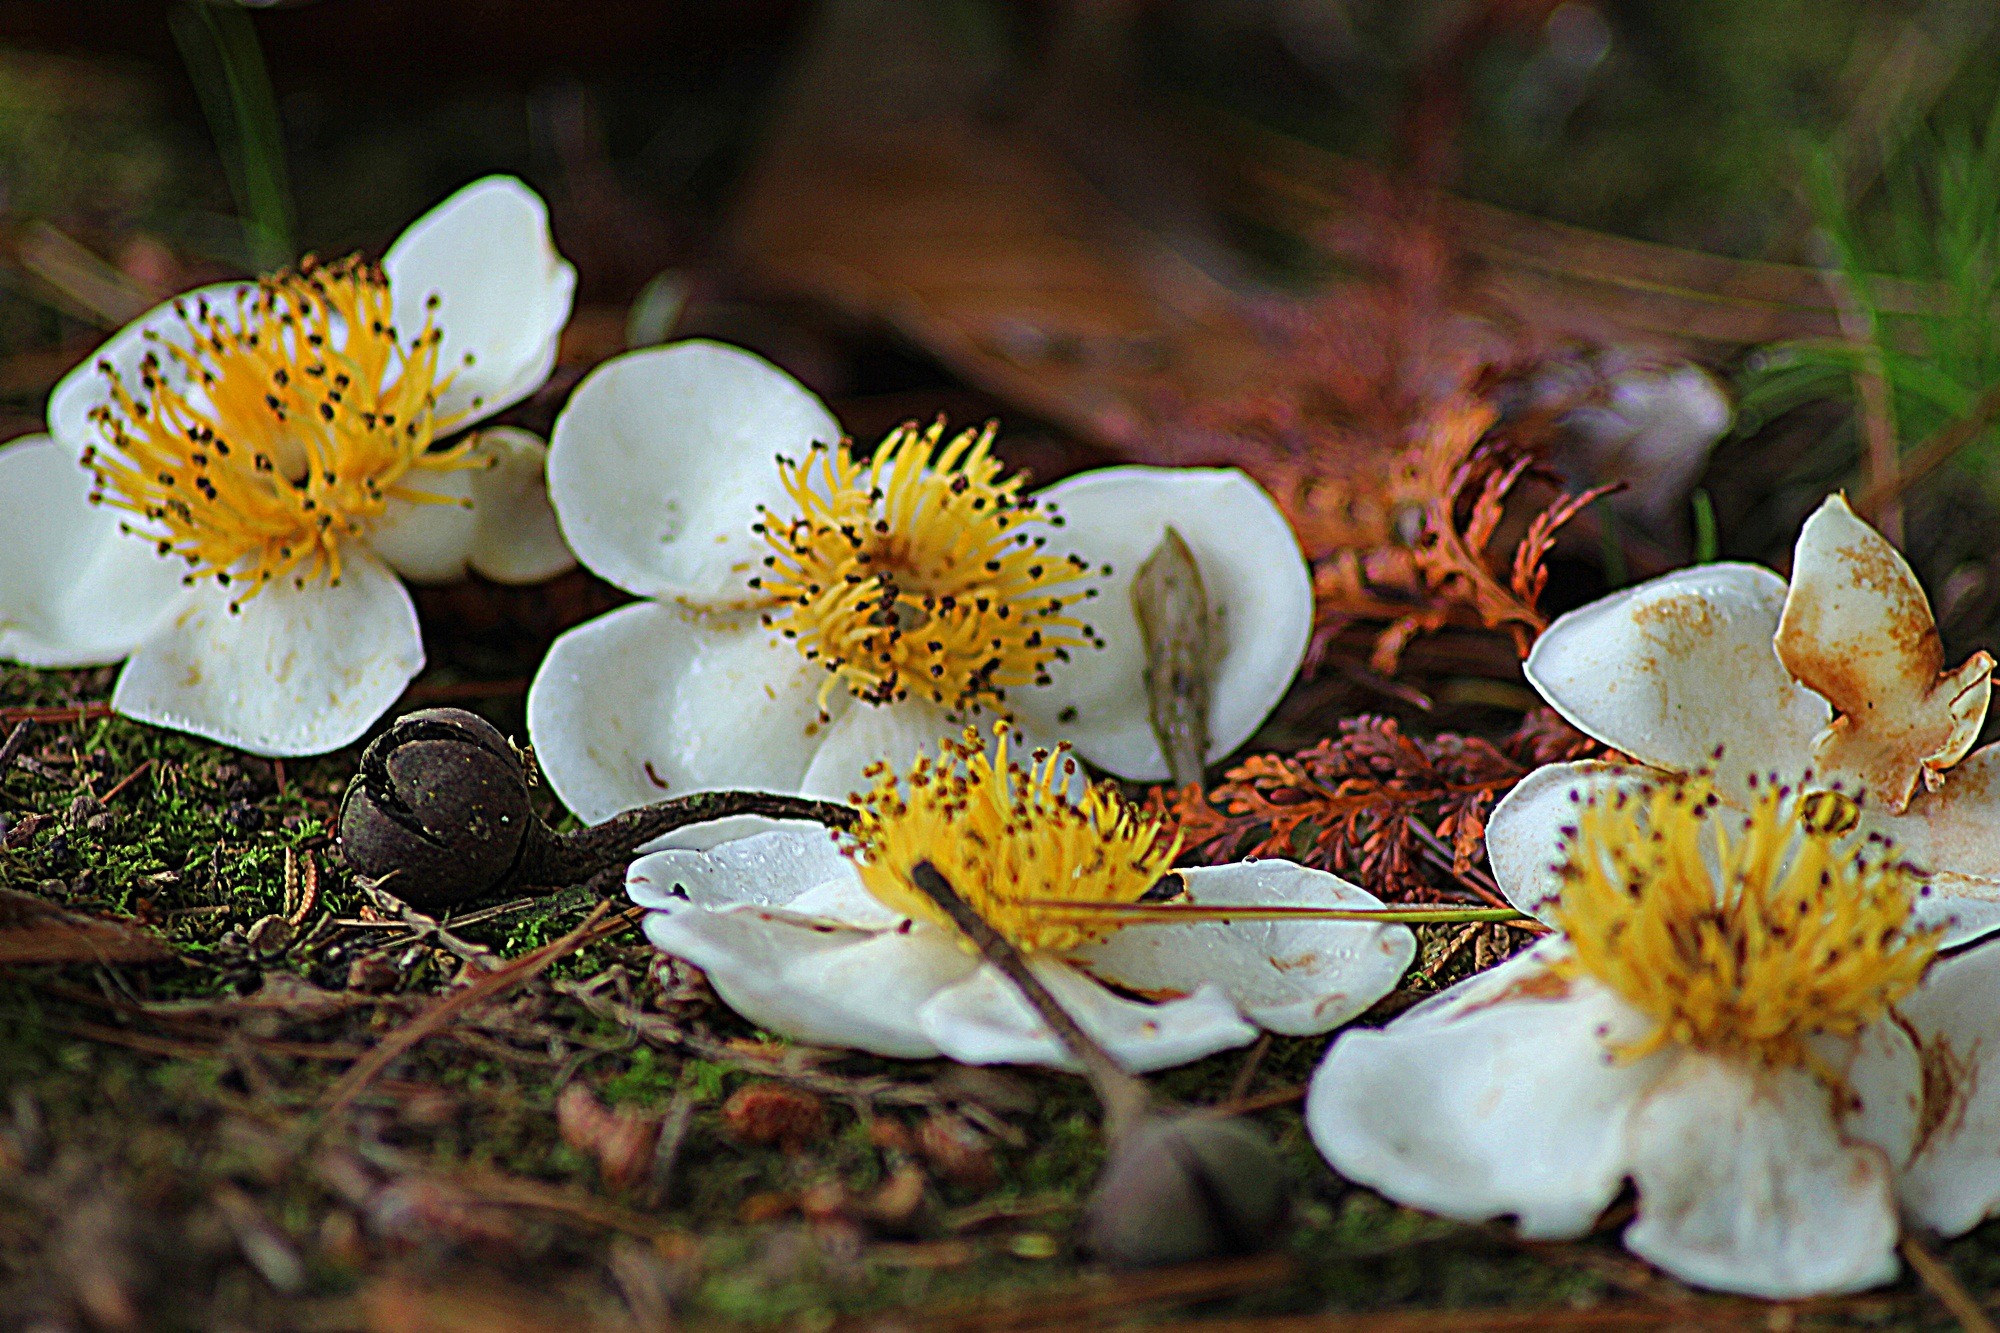
nature, branch, blossom, plant, stem, leaf, flower, petal, bloom, floral, environment, spring, herb, natural, autumn, botany, yellow, agriculture, flora, season, botanical, fauna, plants, wildflower, flowers, flower bed, close up, outdoors, vegetation, petals, shrub, wildflowers, woodland, horticulture, organic, macro photography, white flowers, flowering plant, land plant